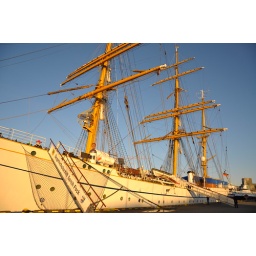
The sail ship Gorch Fock in Reykjavik harbor